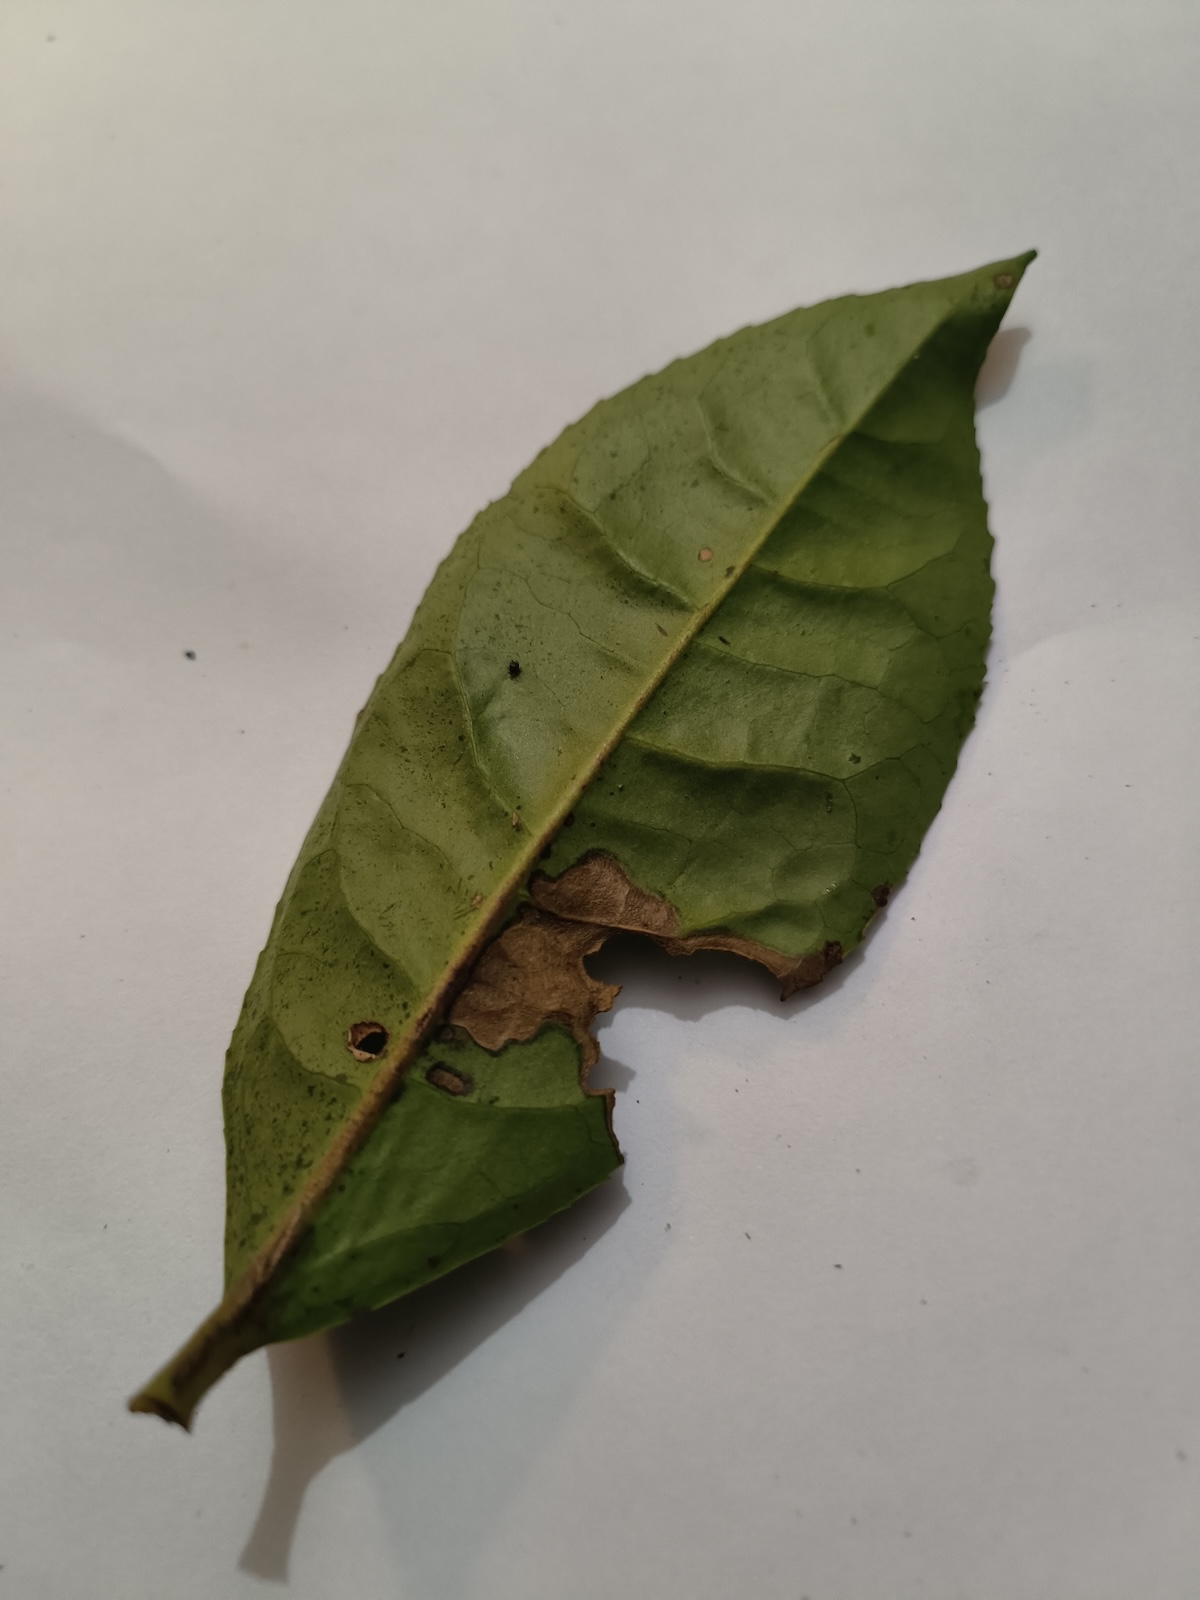
Label: Gray Blight